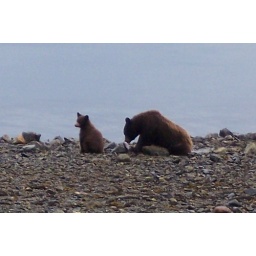
a mother black bear and curious cub - she munched on a halibut carcass, he was interested in everything else